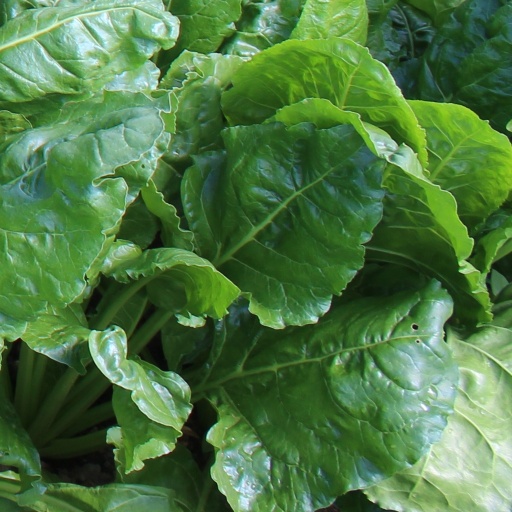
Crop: sugar beet